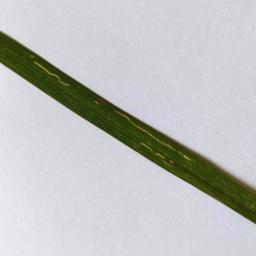
Label: Rice___Leaf_Blast